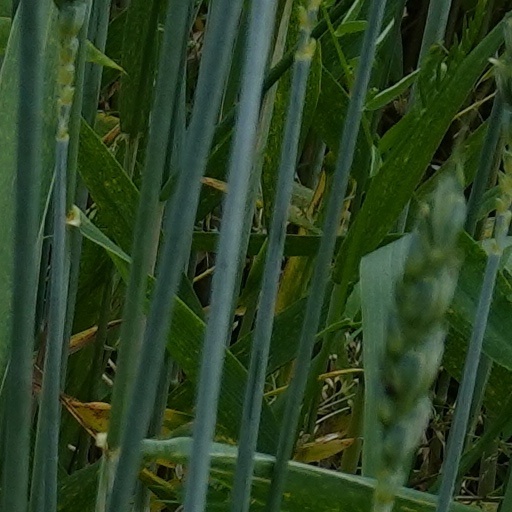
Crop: wheat